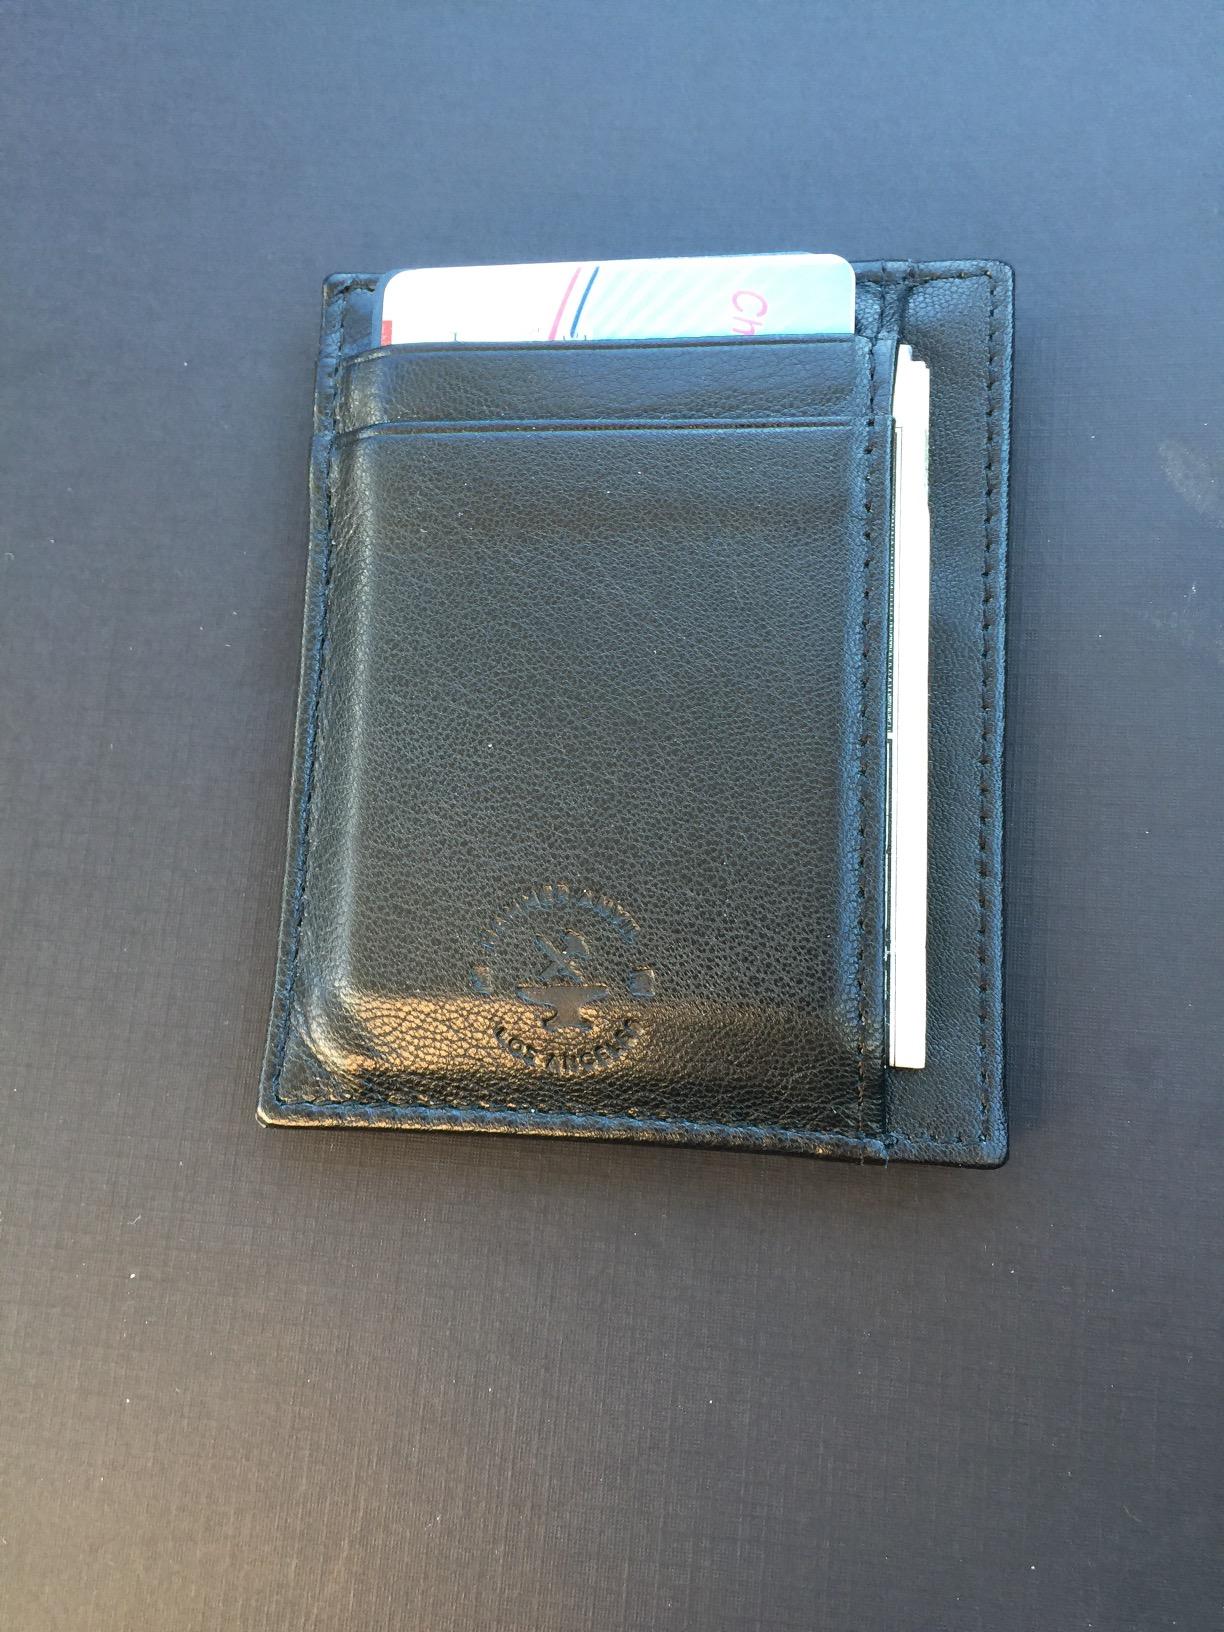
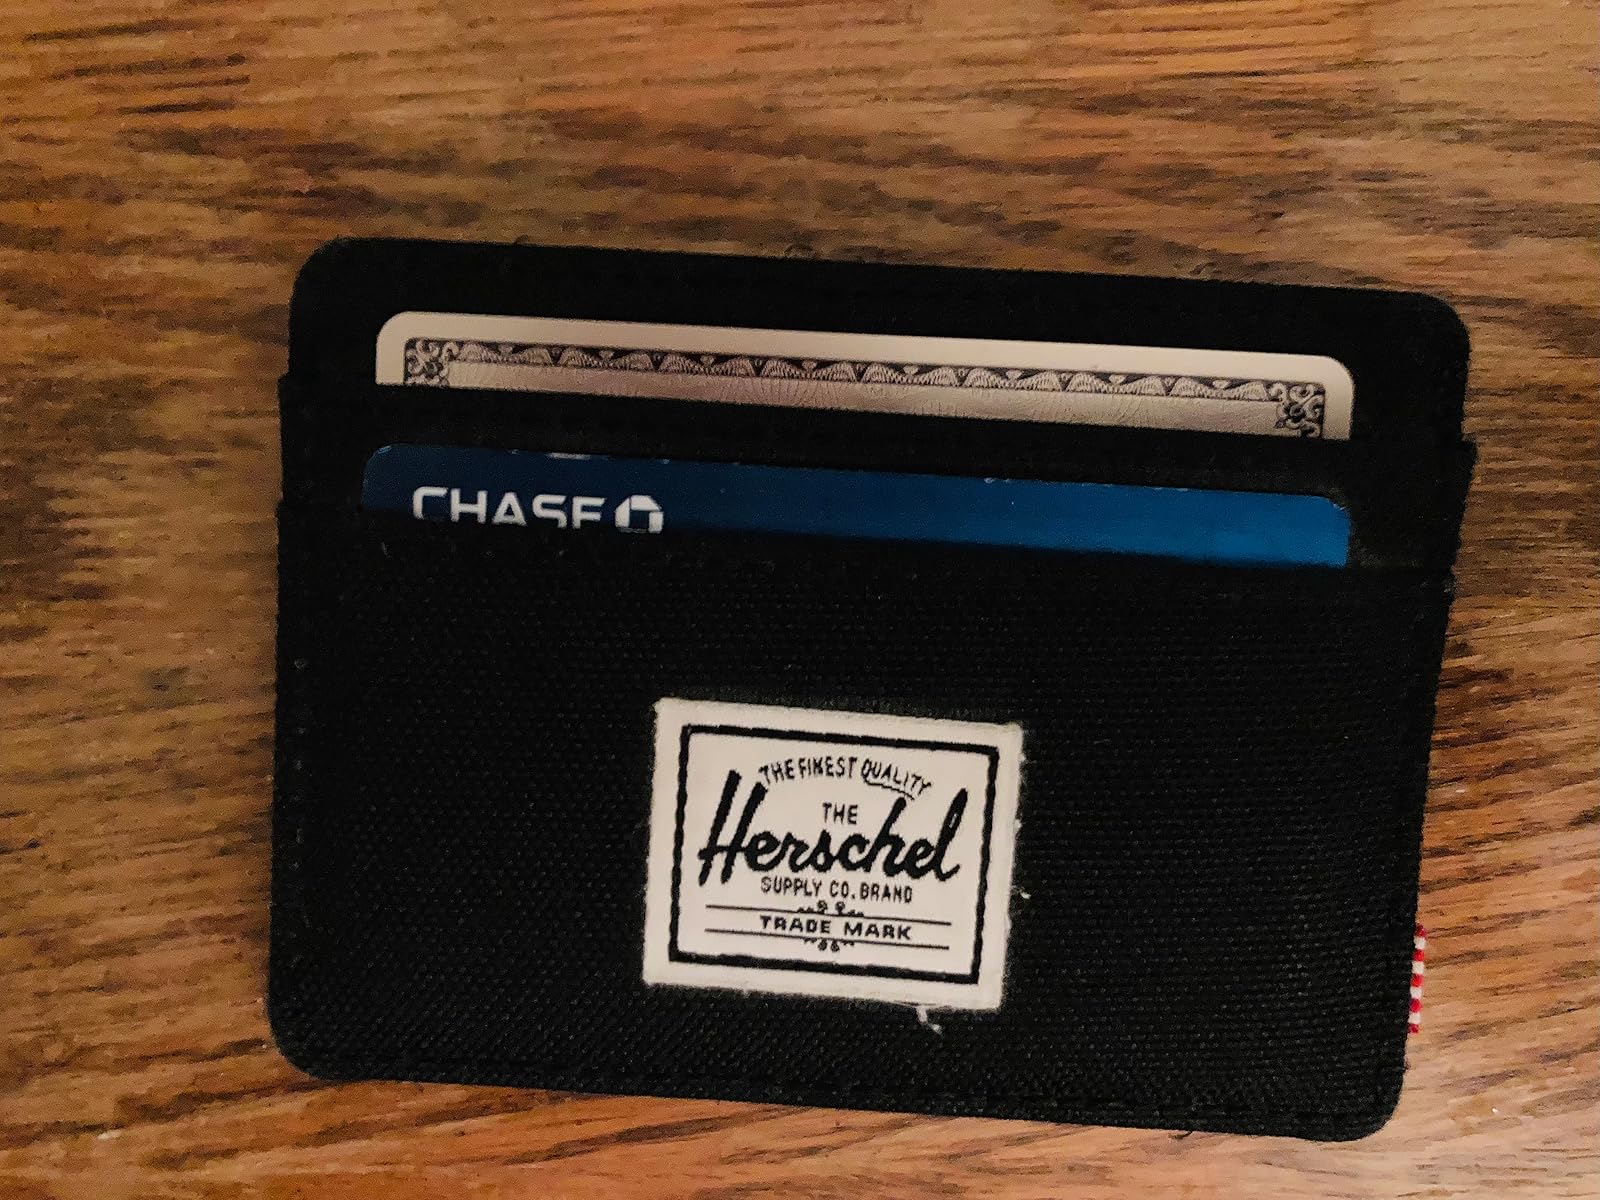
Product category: accessories_wallet
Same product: no